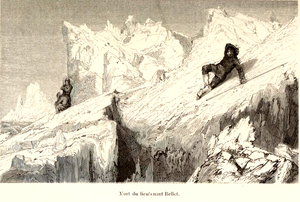
Arthur Mangin, Voyages et Découvertes outre-mer au XIXe siècle, illustrations par Durand-Brager, 1863 ː Mort du lieutenant Bellot.
Joseph-René Bellot est un officier de marine et un explorateur français, né le 18 mars 1826 à Paris, et mort le 18 août 1853 près de l'île Devon, dans l'archipel arctique canadien, aujourd'hui dans le Nunavut.